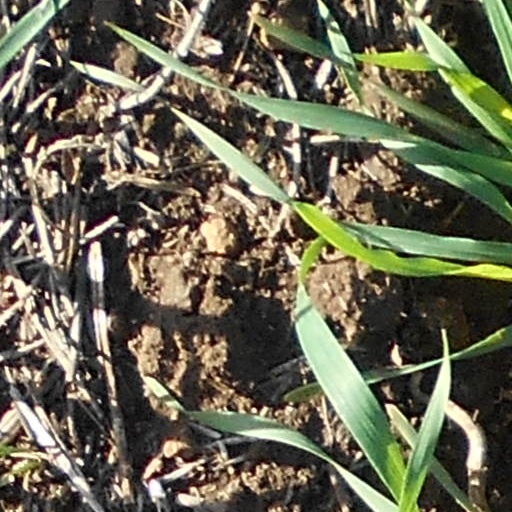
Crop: wheat